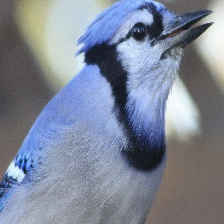
Species: CLARKS NUTCRACKER
Scientific name: NUCIFRAGA COLUMBIANA
ImageNet parent category: jay